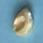
Maize quality: Bad